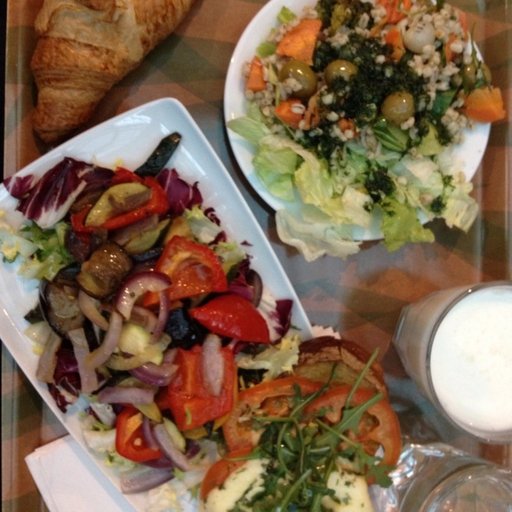
Label: bruschetta